1925 Georgia Tech Golden Tornado football team

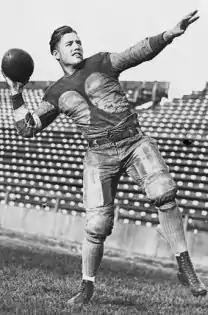
Doug Wycoff

Doug Wycoff received 21 of a possible 32 first-team All-Southern selections of the Associated Press composite. Center Owen Poole got six. Guard Walt Godwin also made some All-Southern teams, and tackle Six Carpenter made second-team All-Southern for Norman E. Brown.